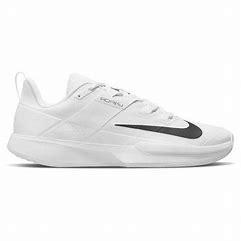
Brand: Nike
Model: Court Vapor Lite 2